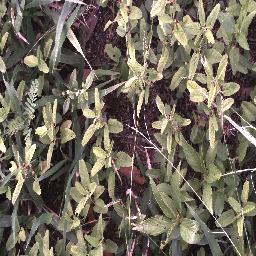
Label: negative